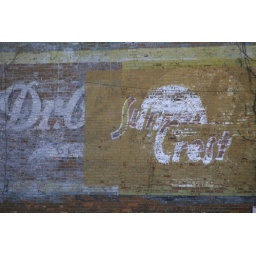
Faded sign on a building in Canton, North Carolina as I was heading to Cades Cove, Tennessee.